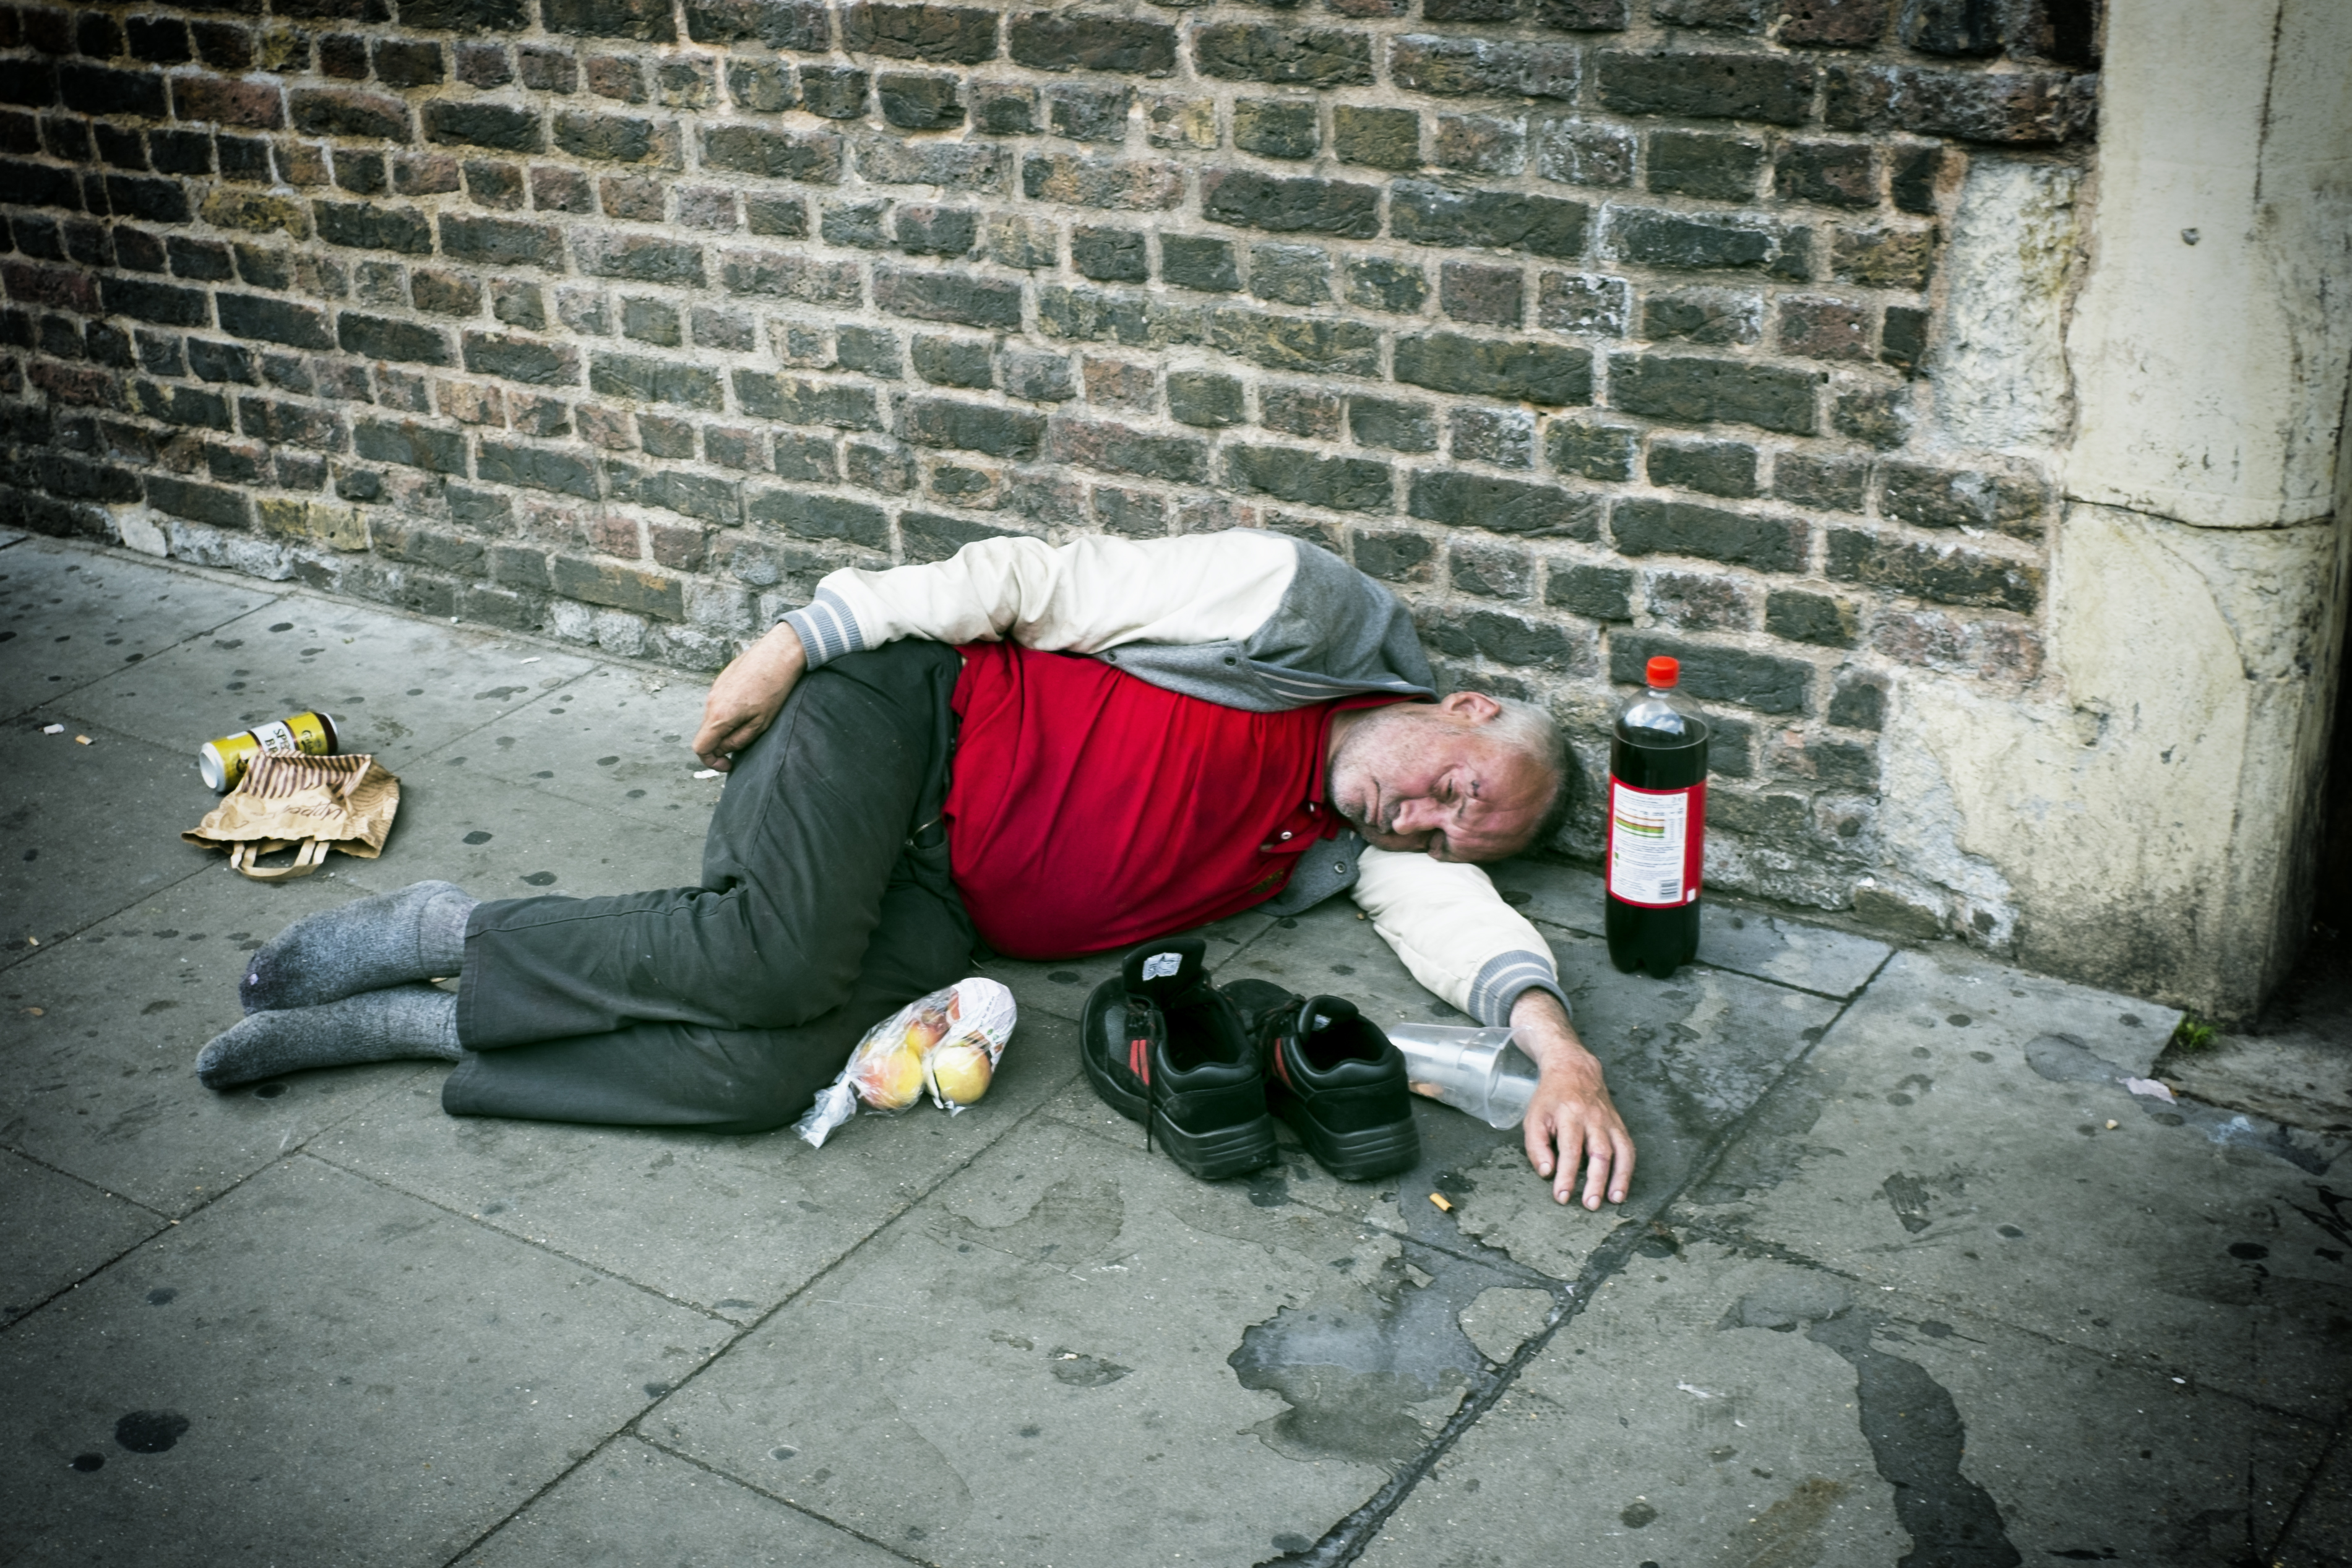
person, people, street, red, color, child, streetogs, streetphotography, london, homeless, primrosehill, nationaldisgrace, human positions